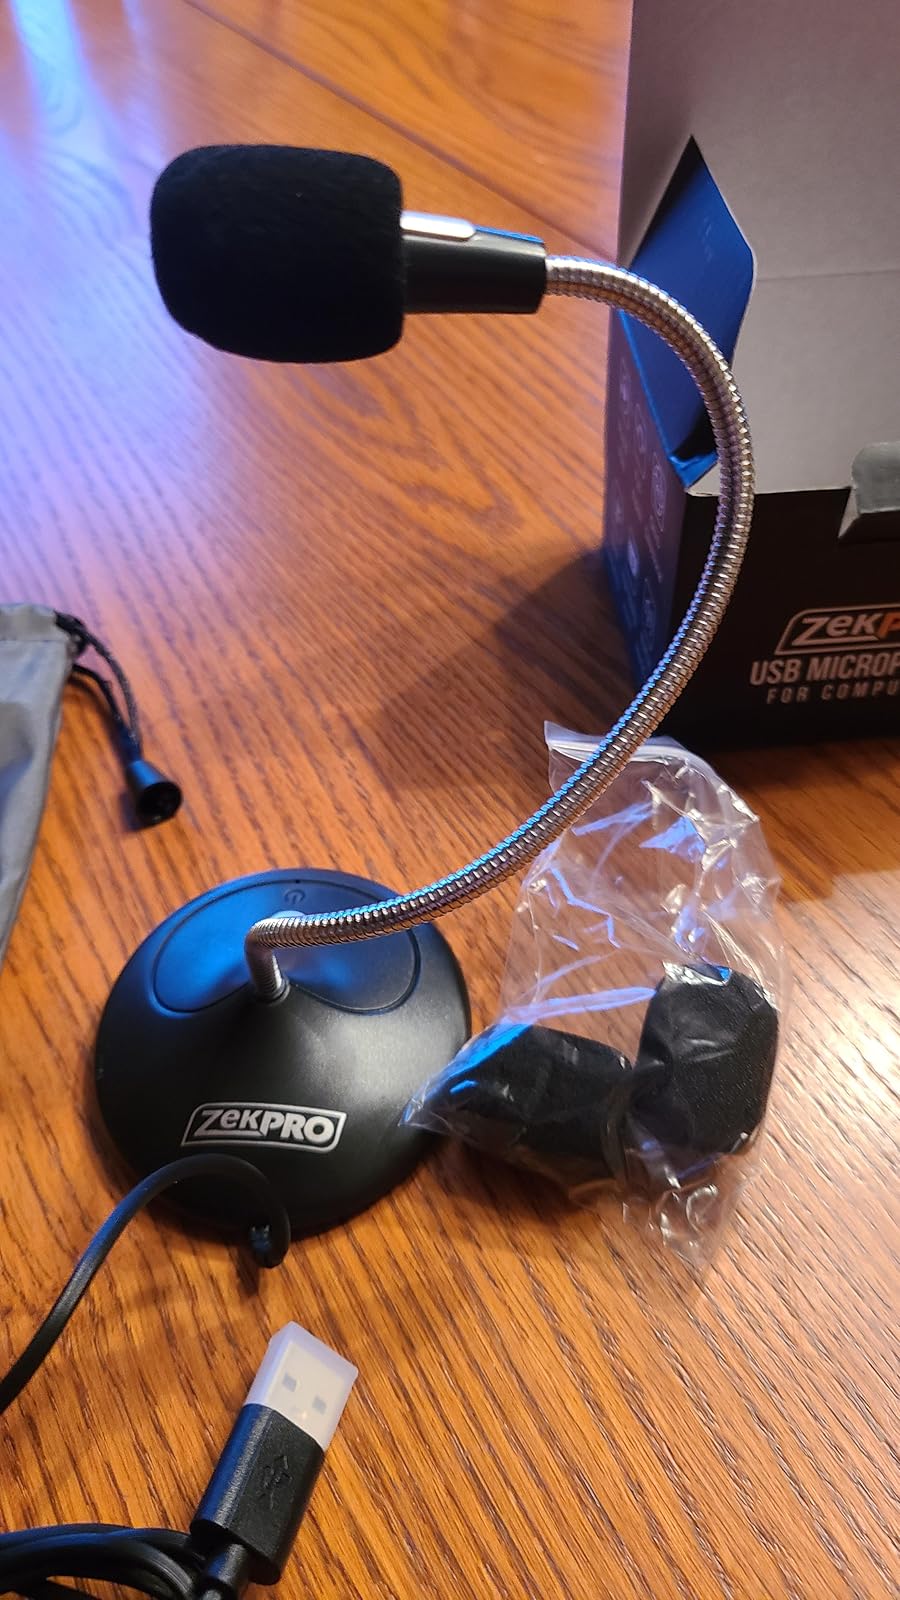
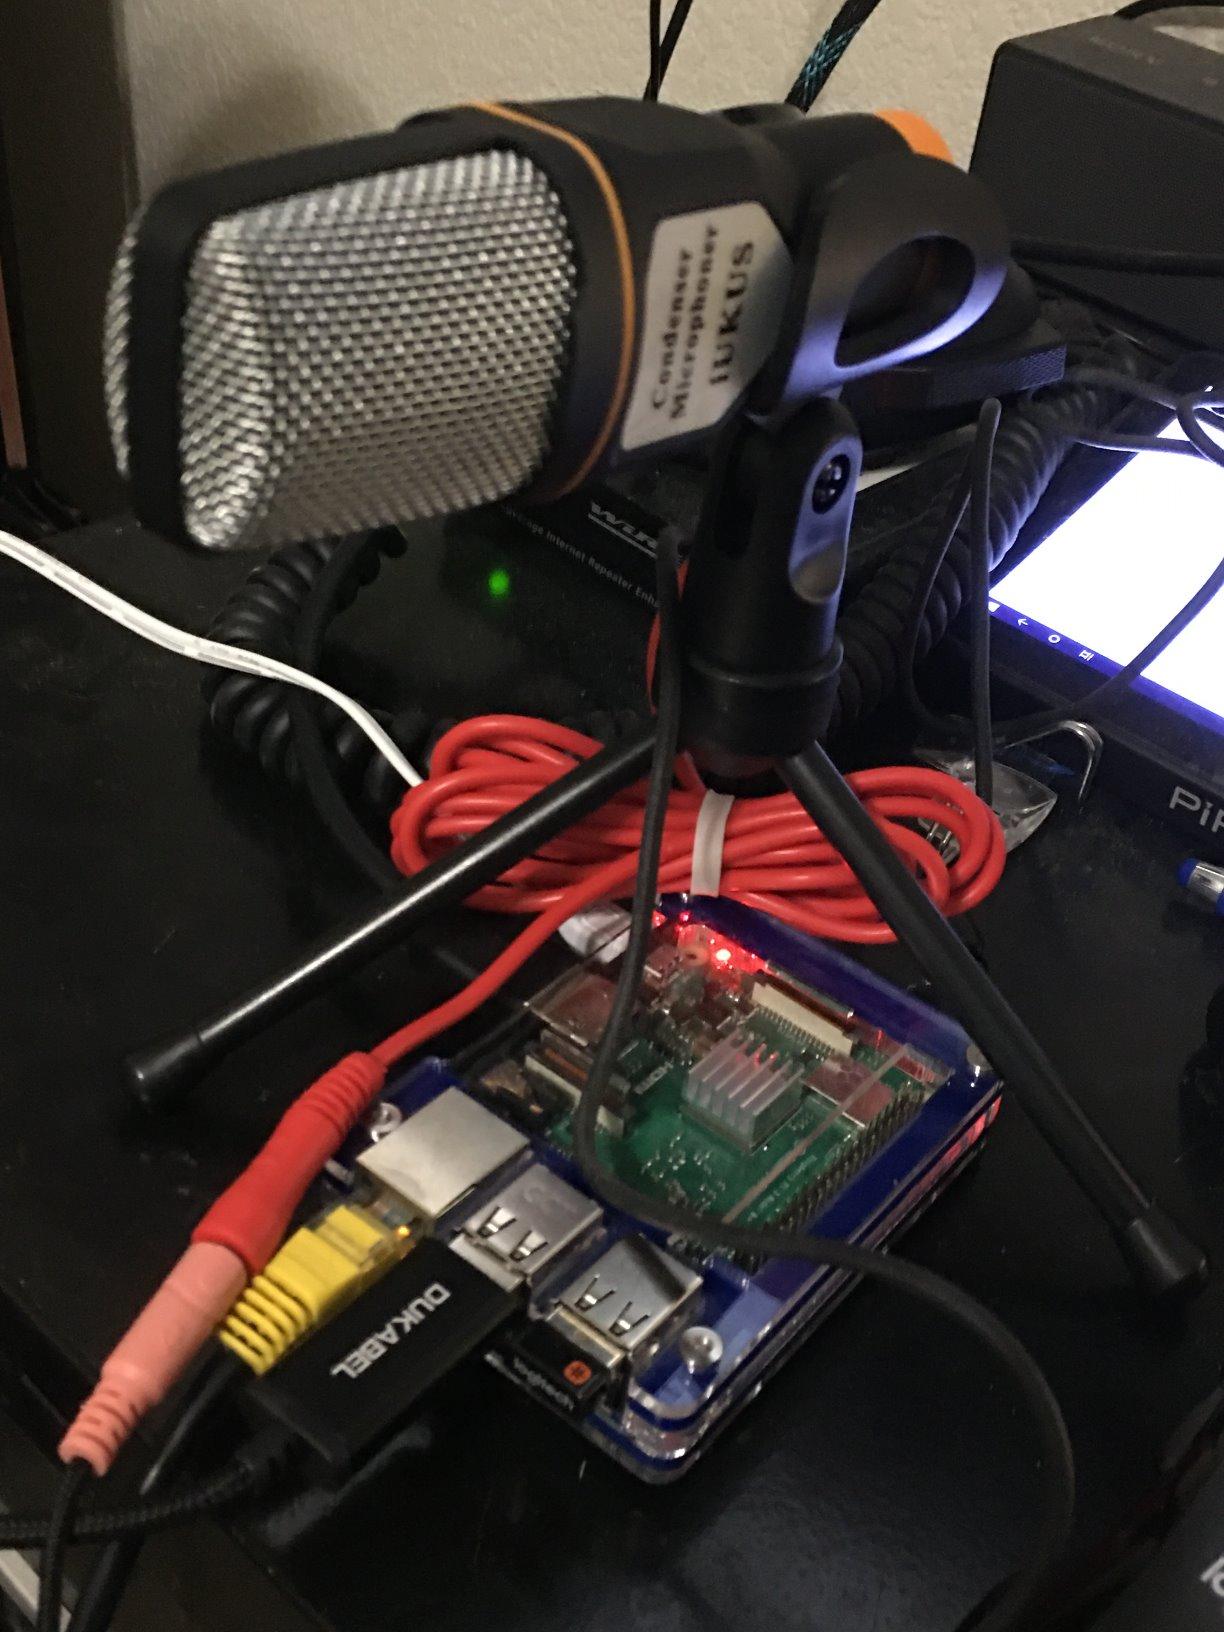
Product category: microphone
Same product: no